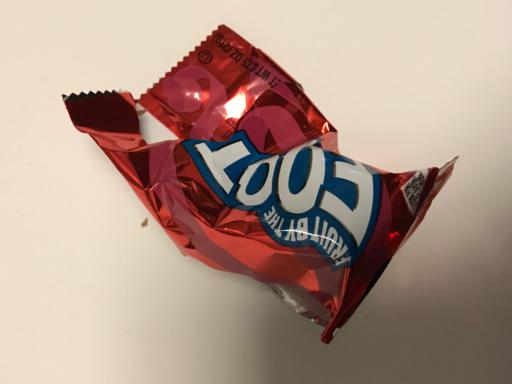
Label: plastics